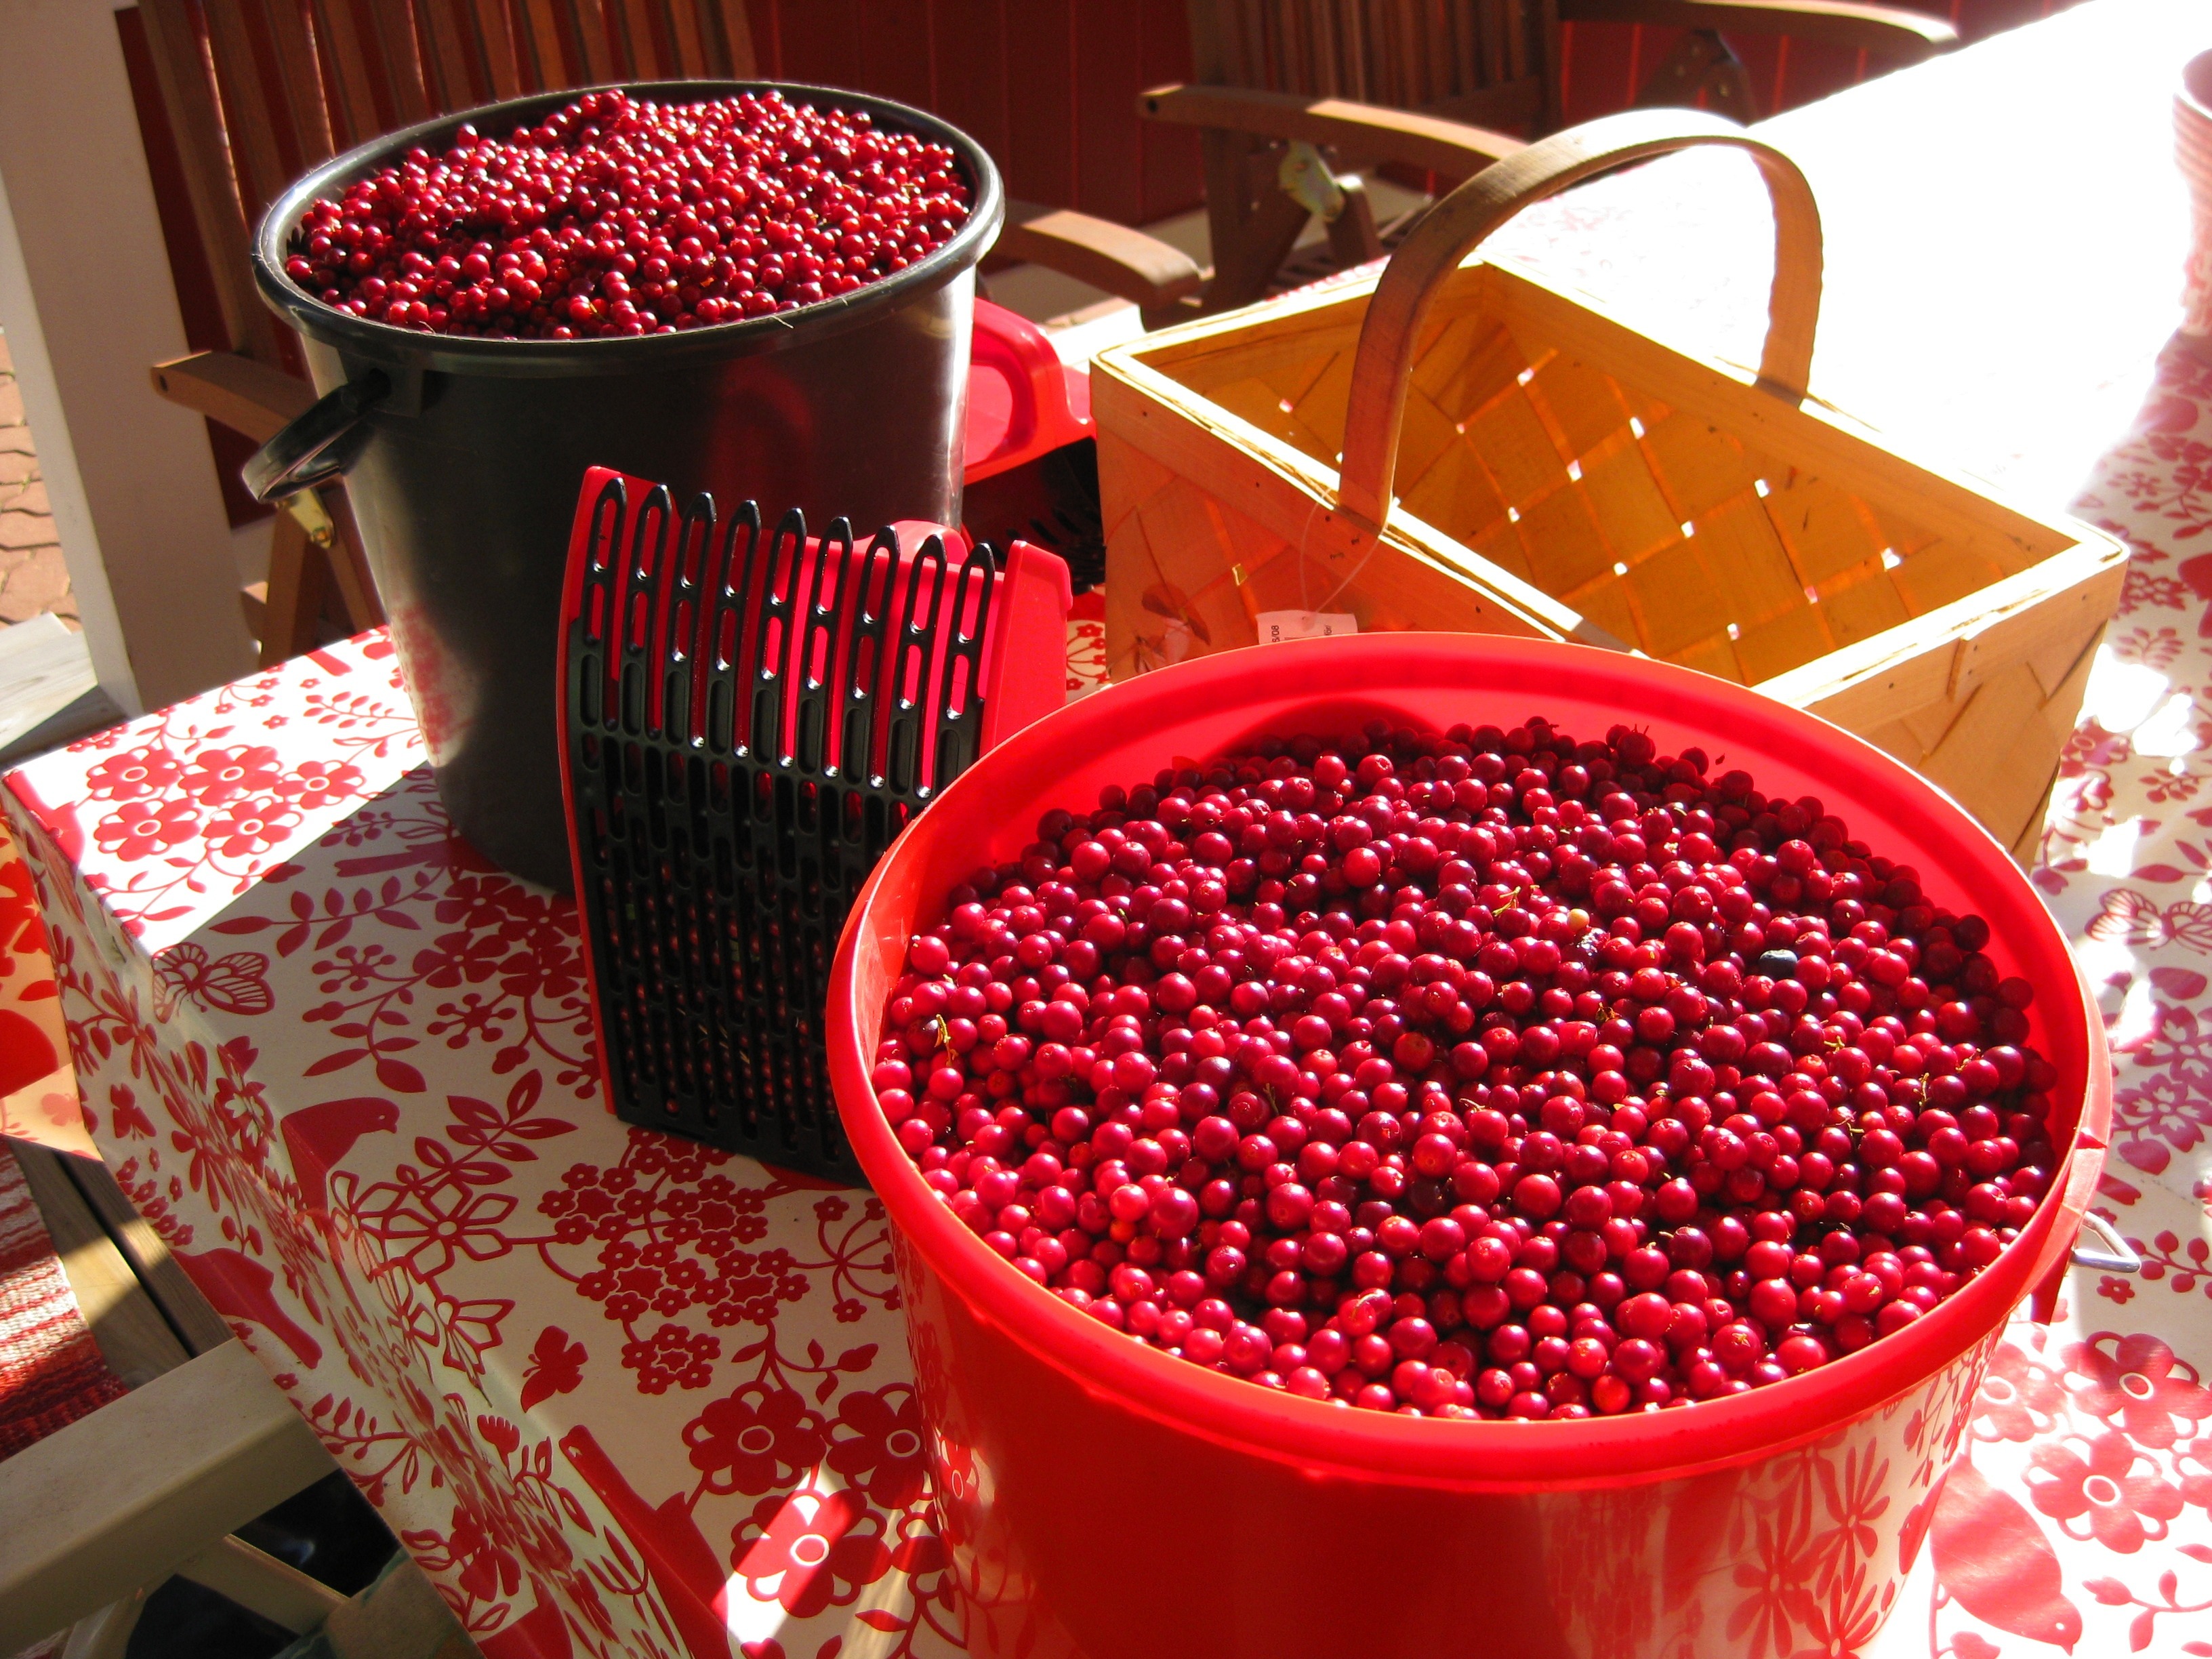
plant, fruit, berry, meal, food, red, produce, dessert, strawberry, bucket, strawberries, cowberry, snack food, noukkuri, pickers